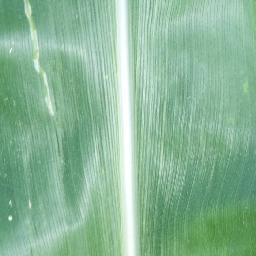
Label: Corn_(Maize)___Healthy